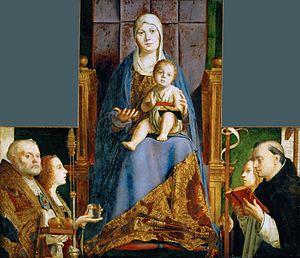
Chronologie des arts plastiques
La Renaissance vénitienne est la déclinaison de l'art de la Renaissance développé à Venise entre les XVᵉ et XVIᵉ siècles.
Le retable de San Cassiano est une peinture sur bois d'Antonello de Messine, exécutée en 1475-1476 pour l'église San Cassiano, à Venise, et partiellement conservée au Kunsthistorisches Museum de Vienne.